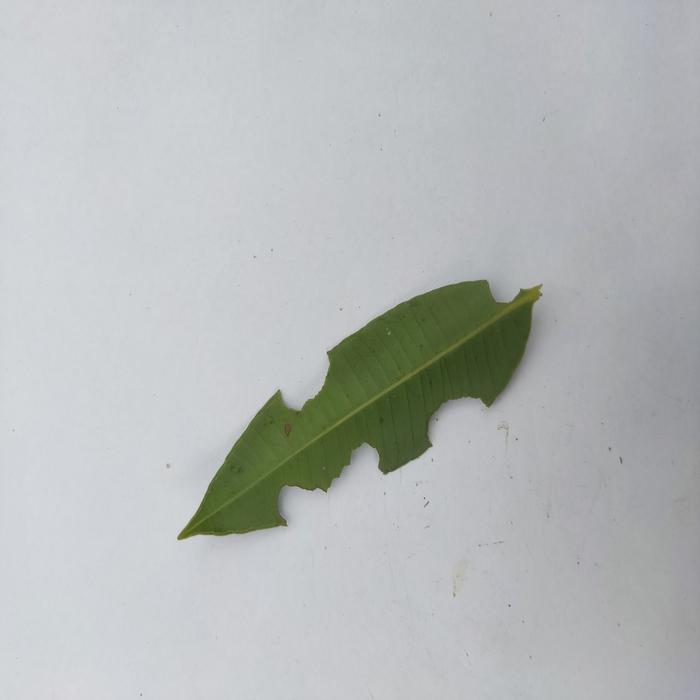
Crop: Hog Plum
Leaf condition: Caterpillars_Infestation